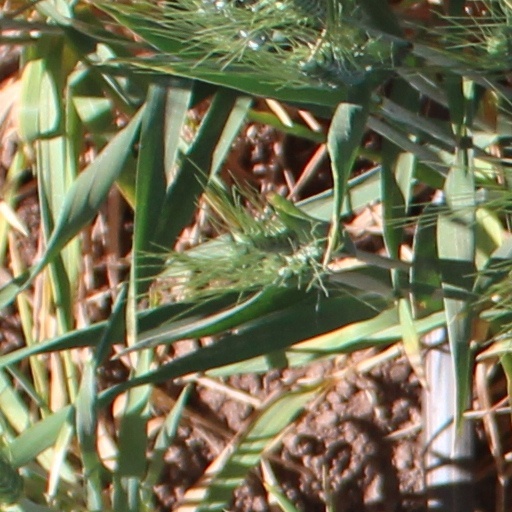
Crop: wheat